Describe the emotion expressed in this image:  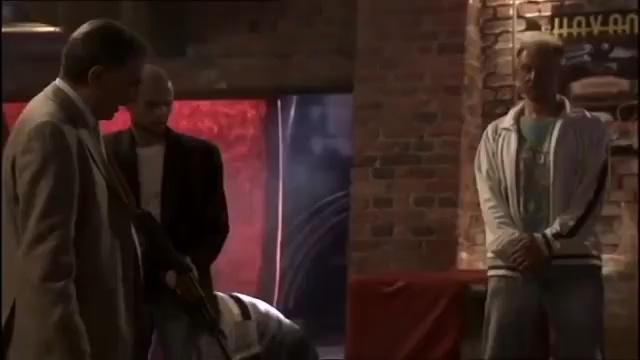
This person displays Suffering, valence and arousal with low intensity.